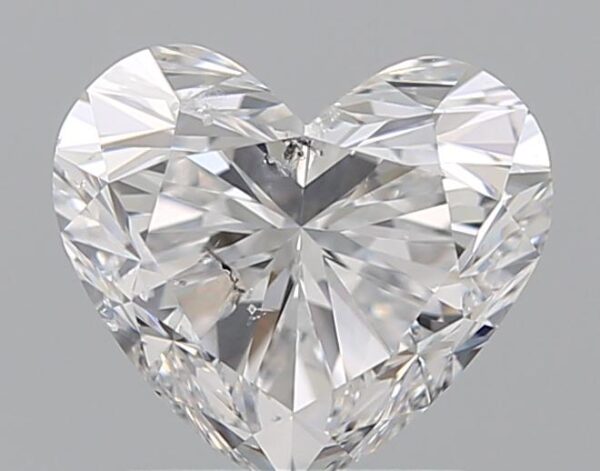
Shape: heart
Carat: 1.51
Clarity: SI2
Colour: D
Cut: EX
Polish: EX
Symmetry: EX
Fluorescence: F
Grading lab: GIA
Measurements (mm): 6.88 x 7.77 x 4.71